Glass House: The Good Mother

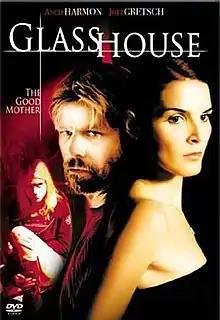
Official DVD cover

Glass House: The Good Mother is a 2006 American direct-to-video psychological mystery thriller film starring Angie Harmon, Jordan Hinson, Joel Gretsch and Bobby Coleman. Although it shares no characters with the 2001 film "The Glass House", it was marketed as a thematic sequel.